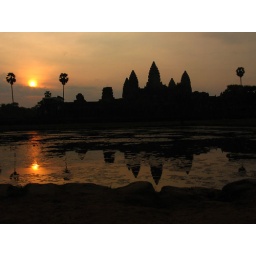
I like how the highest tower is reflected in the water, with the curve of the ground around it.